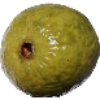
Label: guava